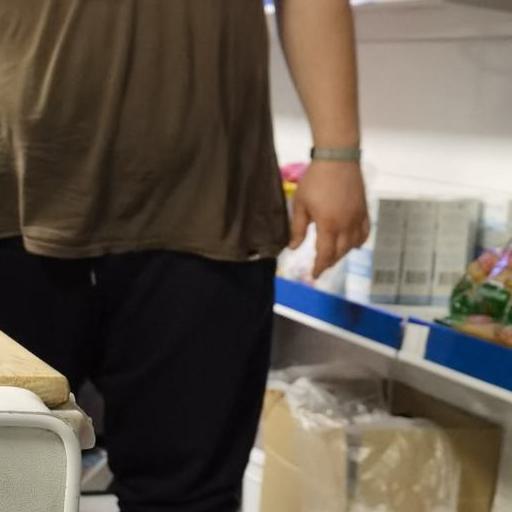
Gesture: no_gesture